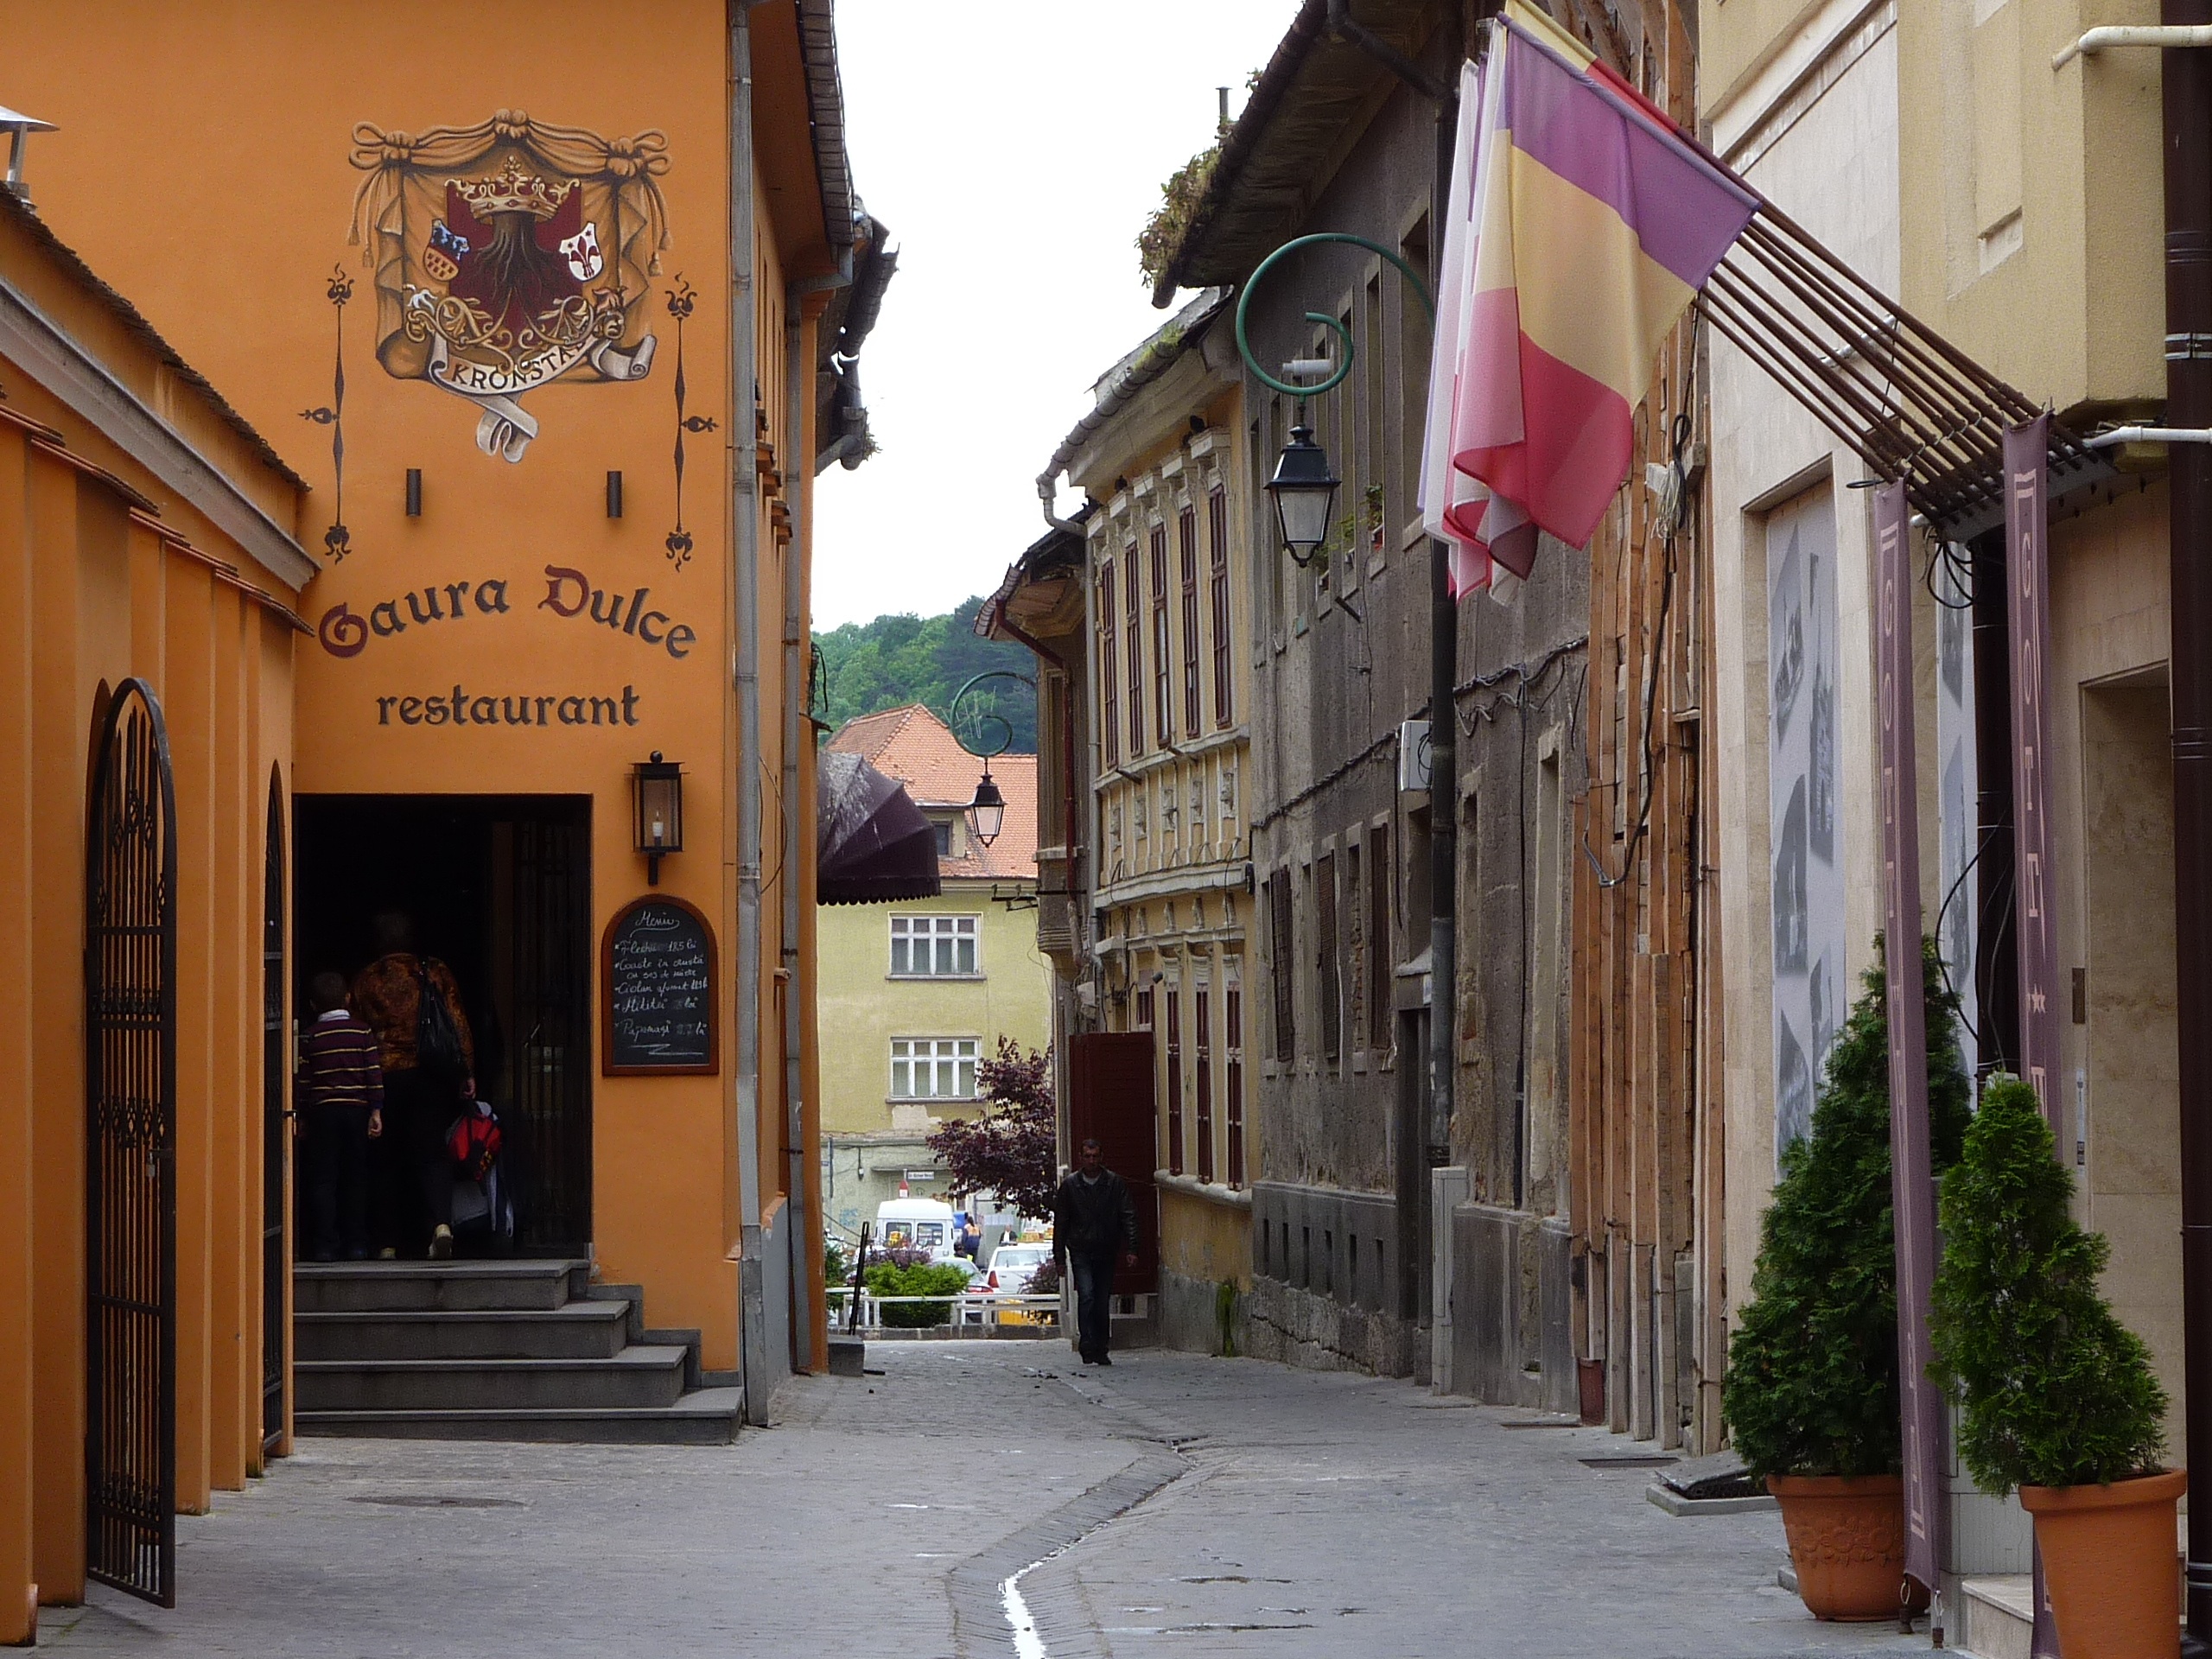
pedestrian, road, street, town, restaurant, alley, city, downtown, travel, europe, facade, shopping, historic, medieval, infrastructure, center, saxon, romania, brasov, transylvania, neighbourhood, urban area, human settlement